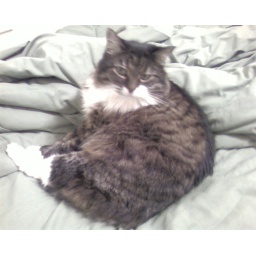
Fat cat in mah bed